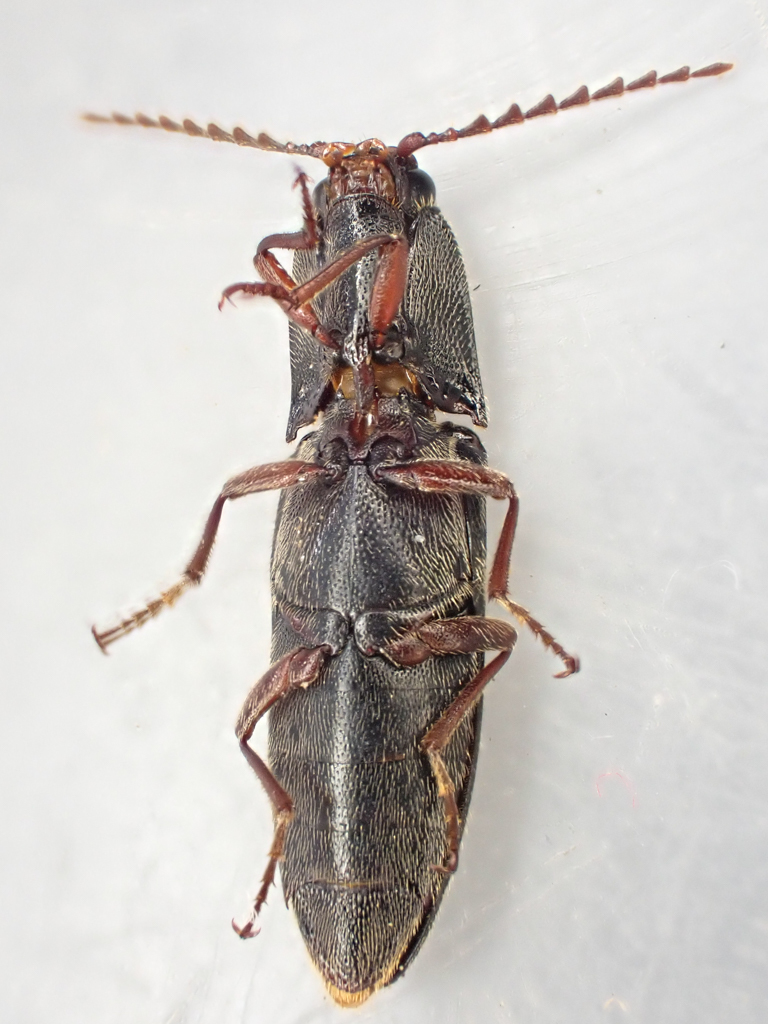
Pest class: clickbeetles_wireworms